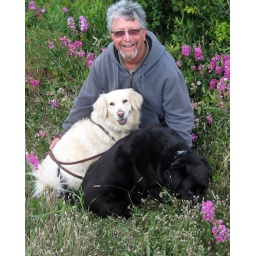
Bruce and the dogs in the wild flowers in the gorge